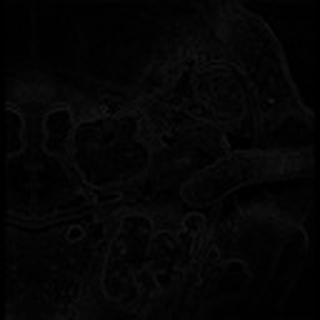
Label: cotton_army_worm